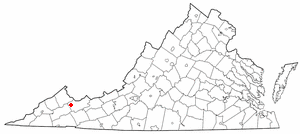
Richlands est une municipalité américaine située dans le comté de Tazewell en Virginie. Selon le recensement de 2010, sa population est de 5 823 habitants.